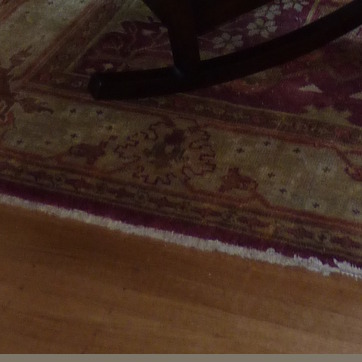
Material: carpet